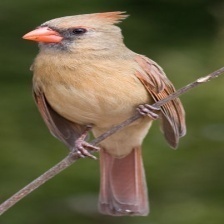
Species: NORTHERN CARDINAL
Scientific name: CARDINALIS CARDINALIS